Byzantine Iconoclasm

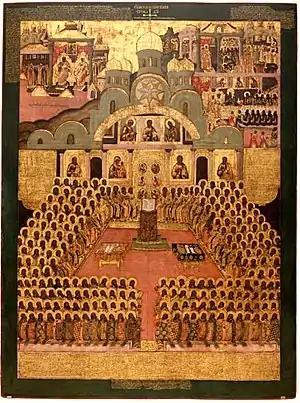
An icon of the Seventh Ecumenical Council (17th century, Novodevichy Convent, Moscow)

The iconoclast Council of Hieria was not the end of the matter, however. In this period, complex theological arguments appeared, both for and against the use of icons. Constantine himself wrote opposing the veneration of images, while John of Damascus, a Syrian monk living outside of Byzantine territory, became a major opponent of iconoclasm through his theological writings.